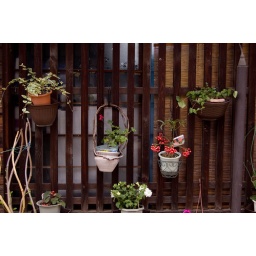
Flowers on a wall outside a house in Imai-cho.